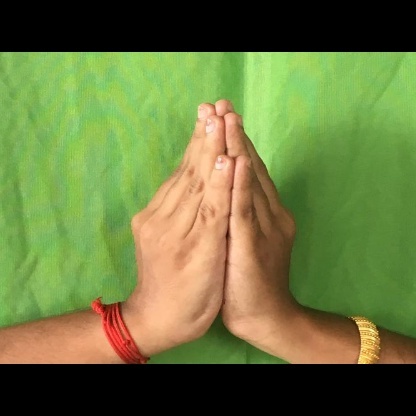
Mudra: Kapotham